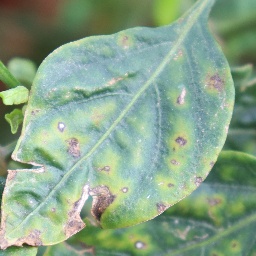
Label: cercospora